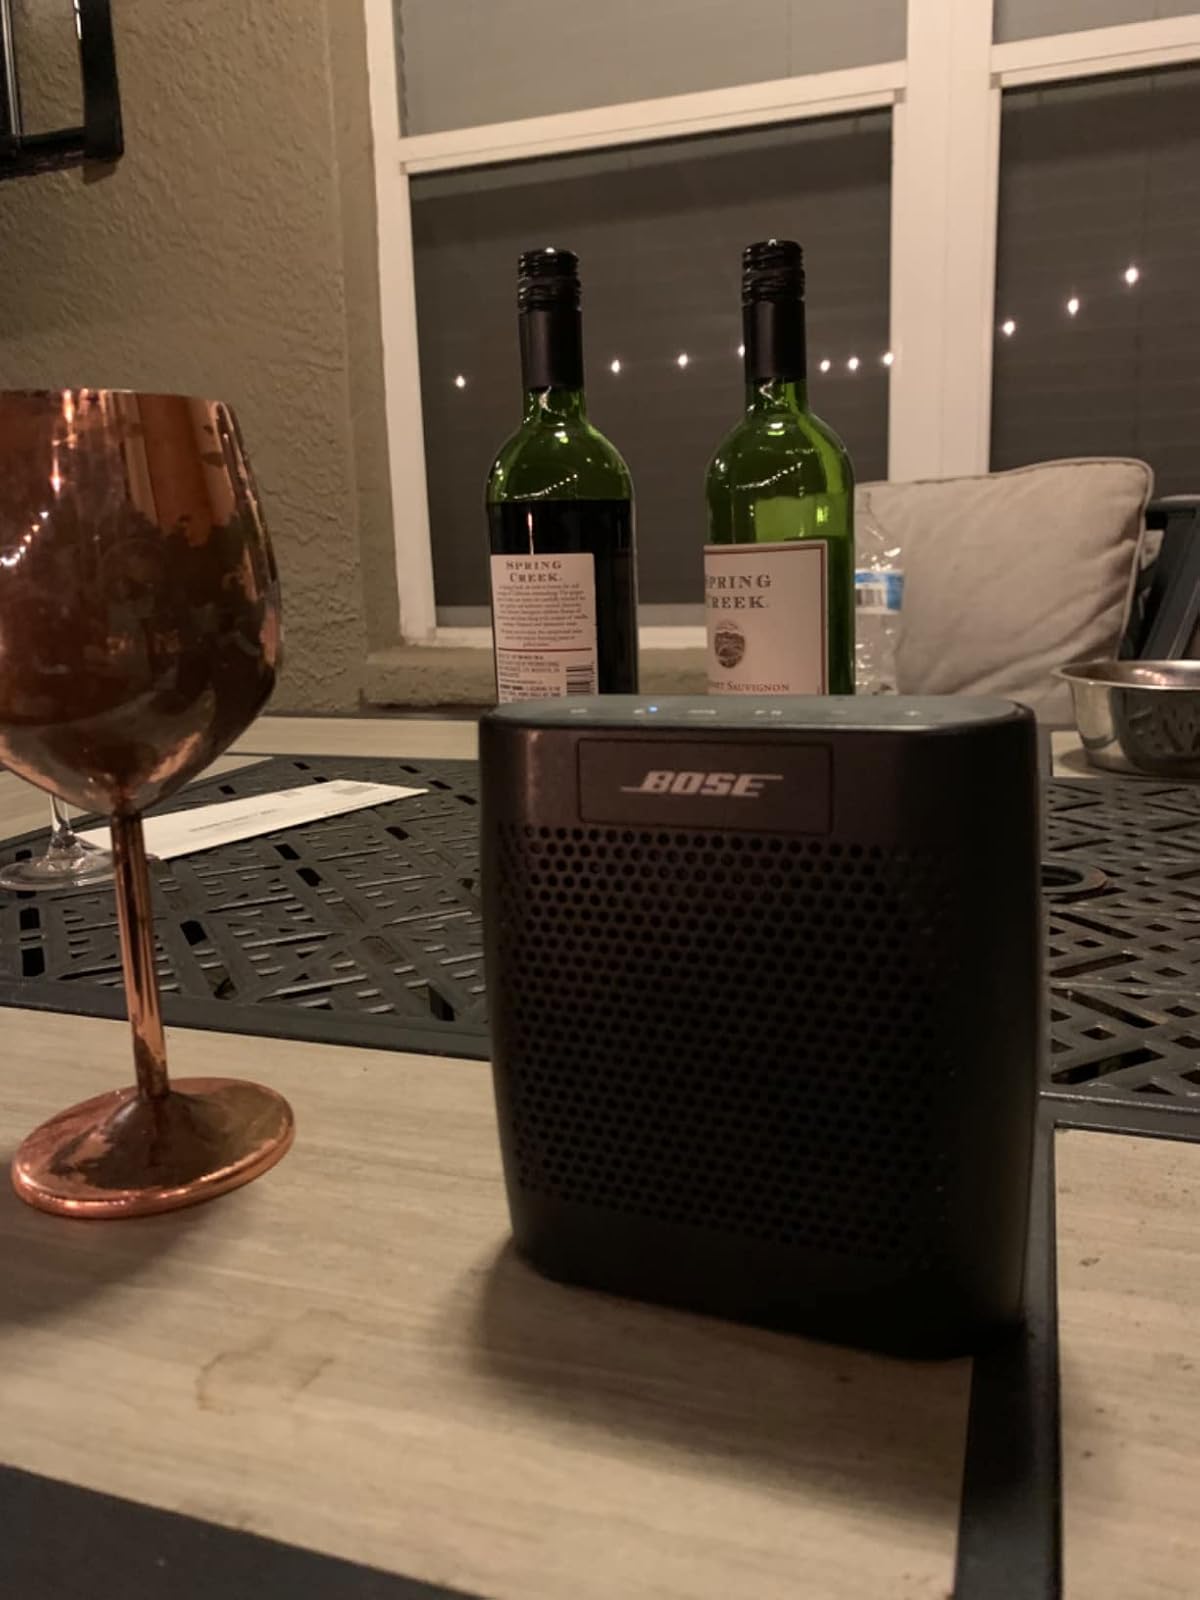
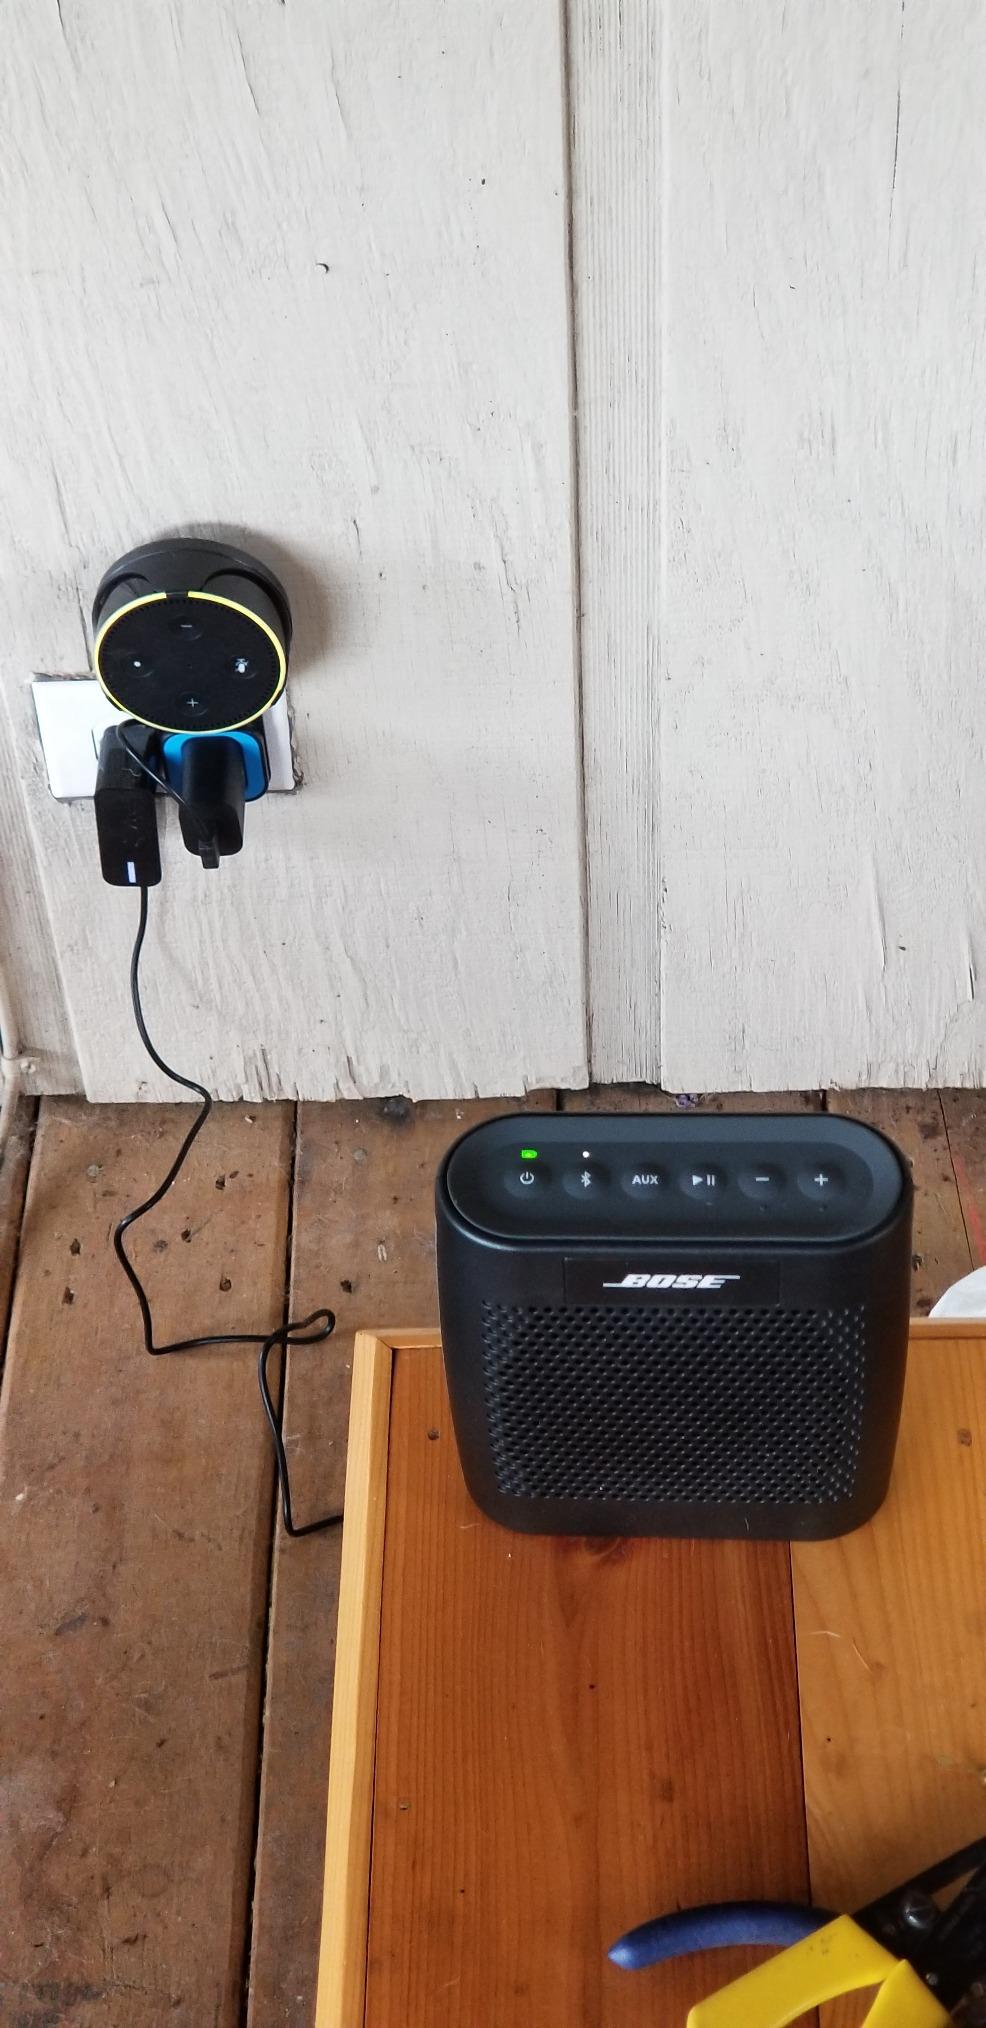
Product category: speaker
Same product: yes